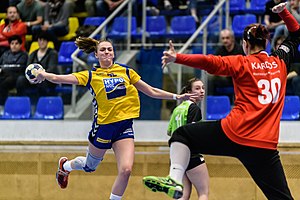
Nina Neidhart
Neidhart i 2018
Nina Neidhart er en kvindelig østrigsk håndboldspiller, der spiller for Hypo Niederösterreich og Østrigs kvindehåndboldlandshold, som venstre fløj.